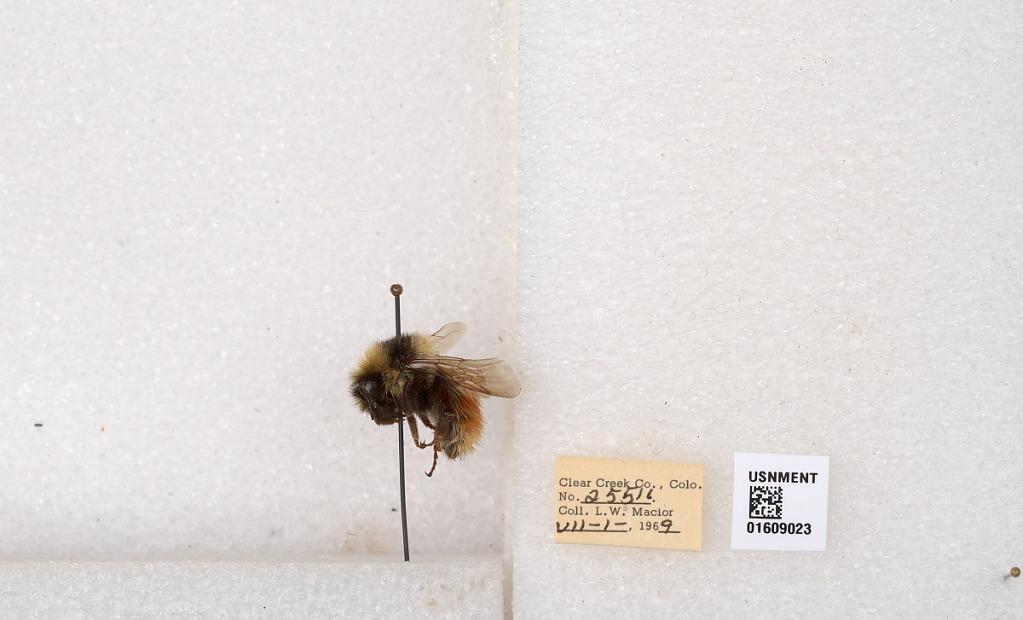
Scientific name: Bombus (Pyrobombus) sylvicola Kirby
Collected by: L. Macior
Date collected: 1969-7-1
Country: United States
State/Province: Colorado
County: Clear Creek
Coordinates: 39.6856, -105.645